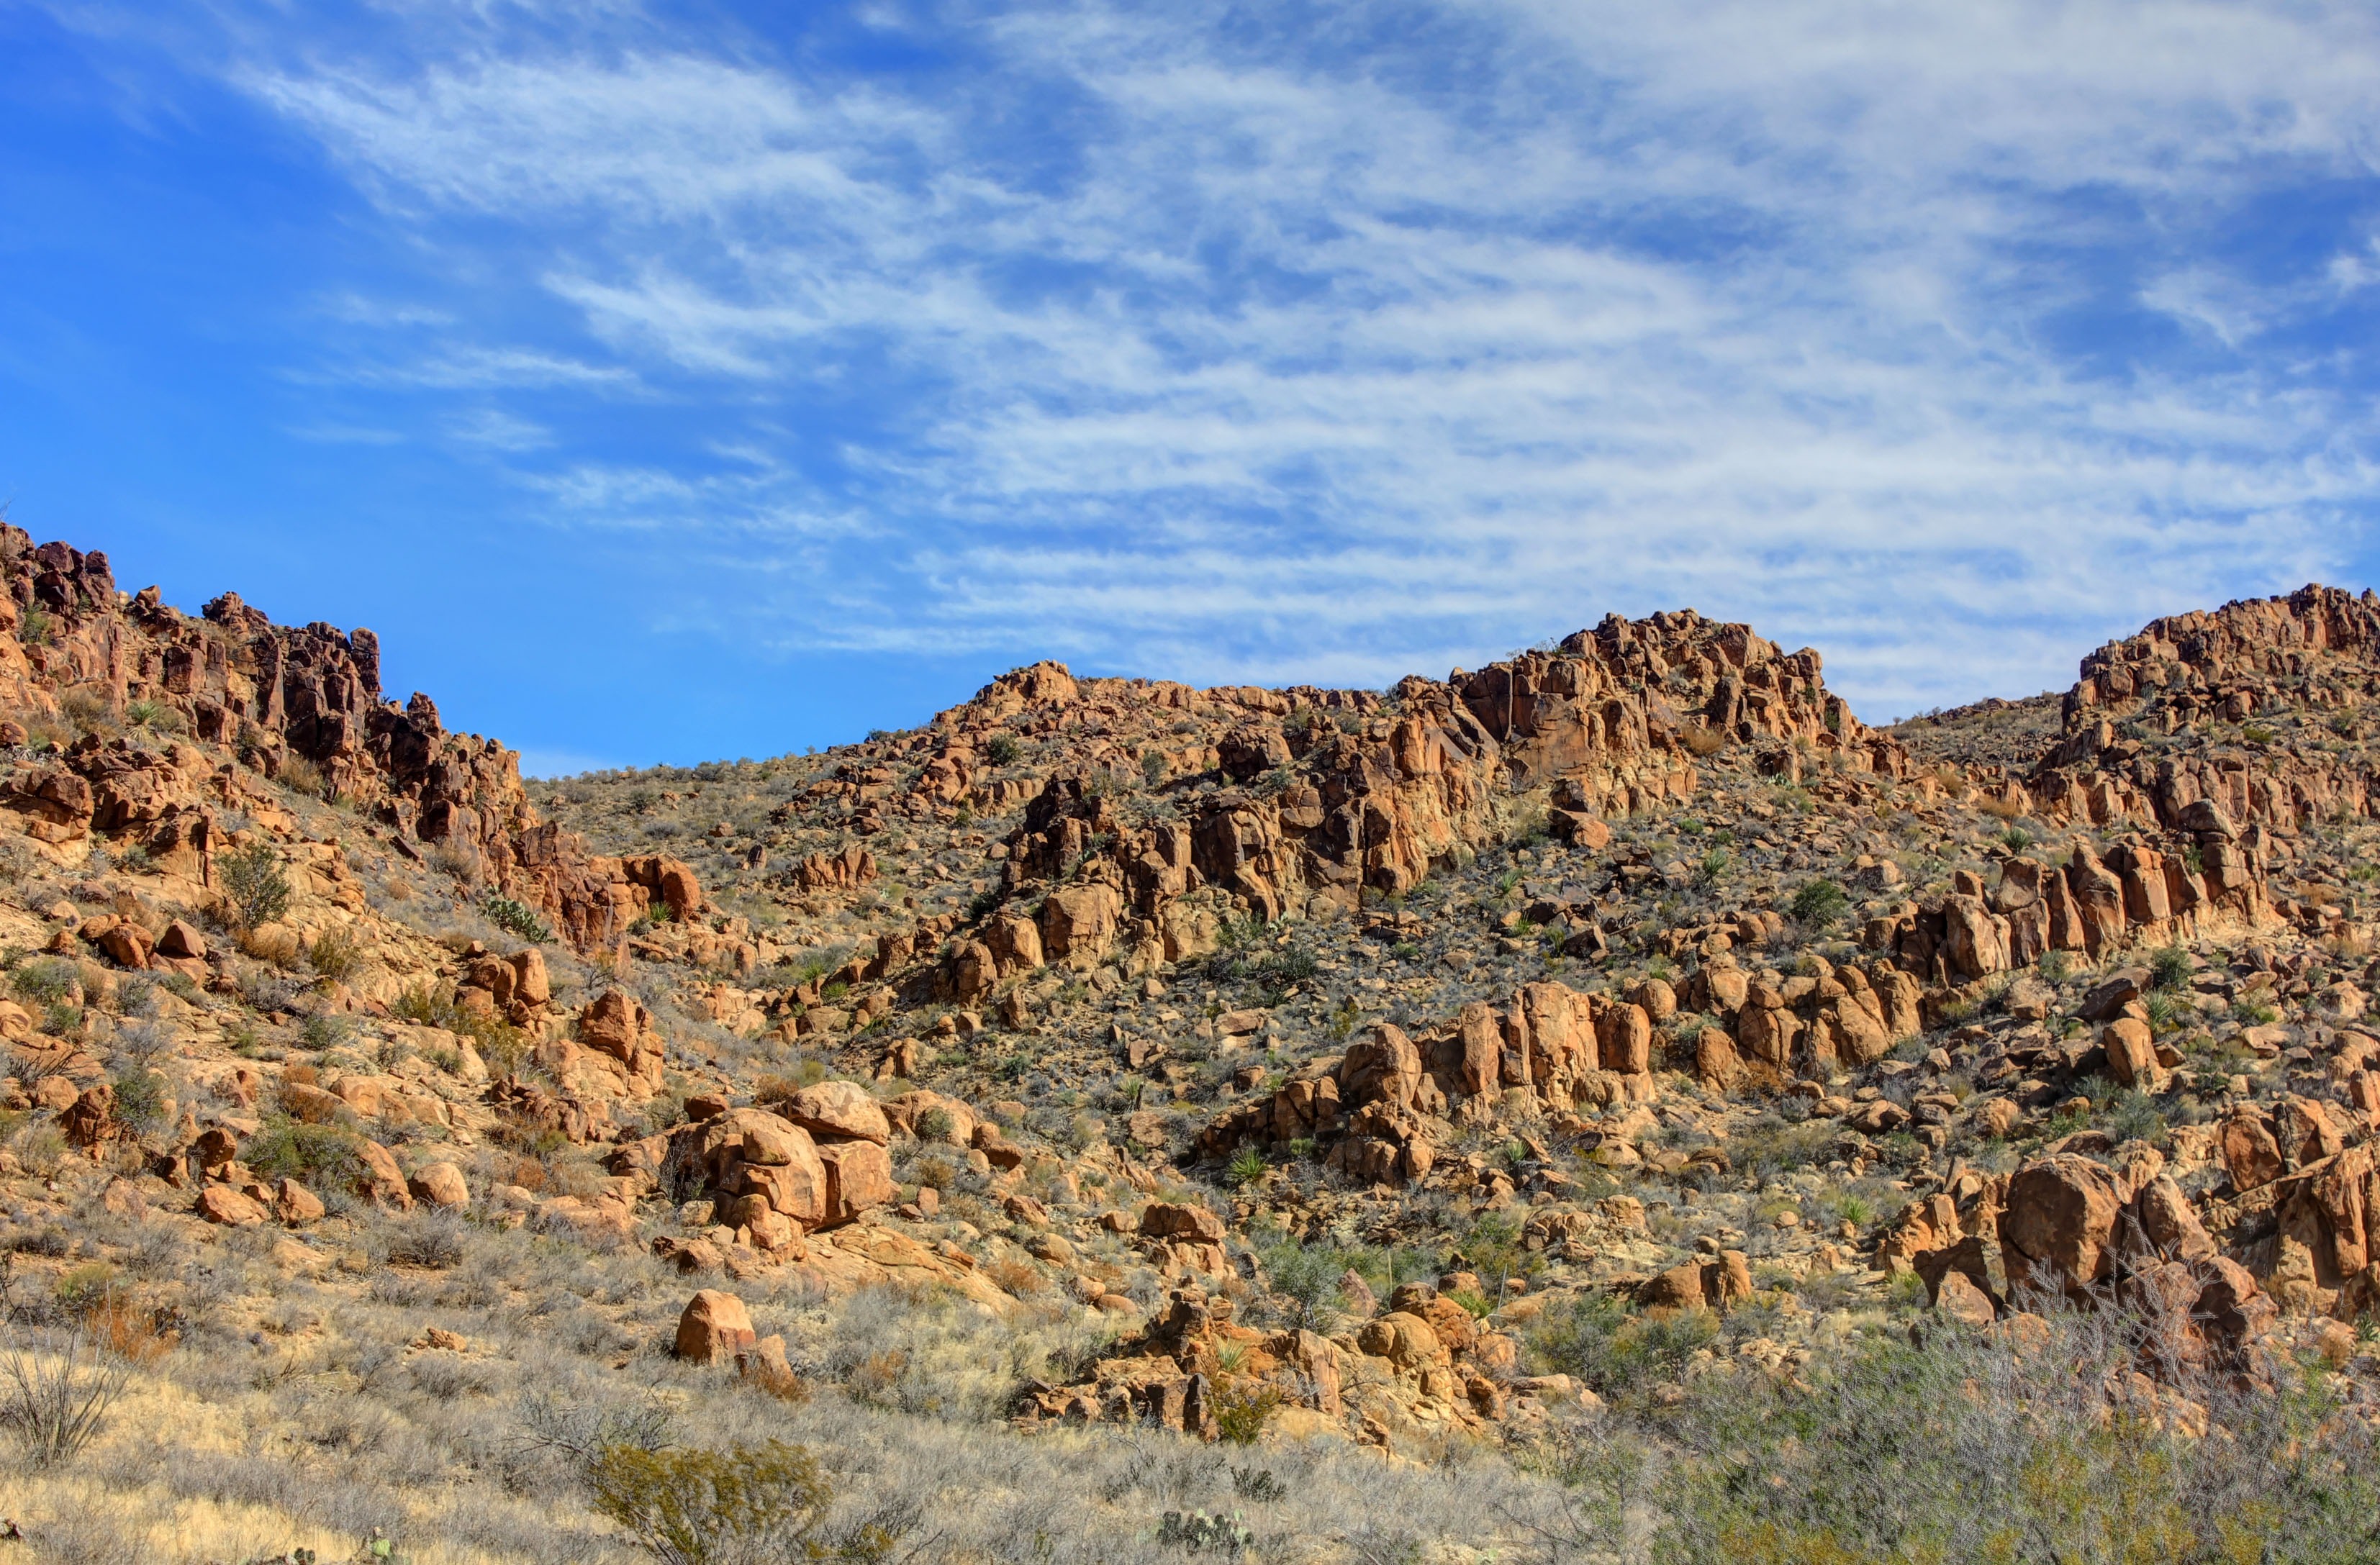
landscape, nature, rock, wilderness, mountain, hill, desert, valley, formation, park, usa, rocky, canyon, terrain, national park, material, rocks, hills, geology, mountains, badlands, plateau, texas, ecosystem, wadi, butte, landform, big bend national park, natural environment, geographical feature, mountainous landforms